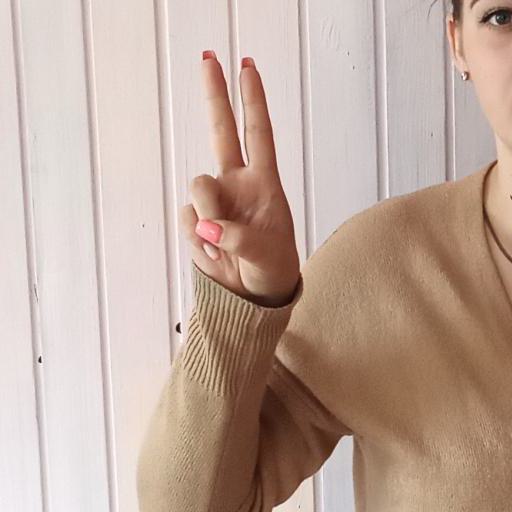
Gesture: peace